Nanutarra Station

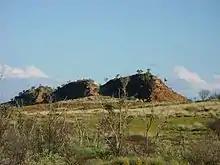
Pyramids Ridge near Nanutarra

It is situated about south of Onslow and south east of Exmouth in the Pilbara region. The North West Coastal Highway runs through the property and the Nanutarra Roadhouse is within the station boundary. The Ashburton River and Henry River both traverse the lease. Neighbouring properties include Globe Hill to the west, Uaroo and Glenflorrie to the south, and Boolaloo to the north and east.